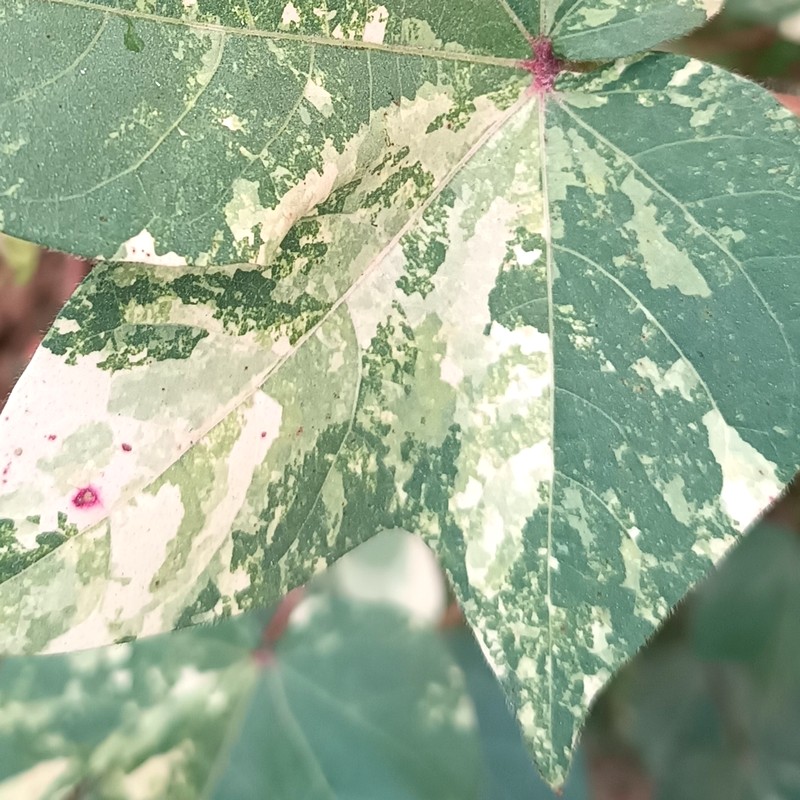
Label: Leaf Variegation